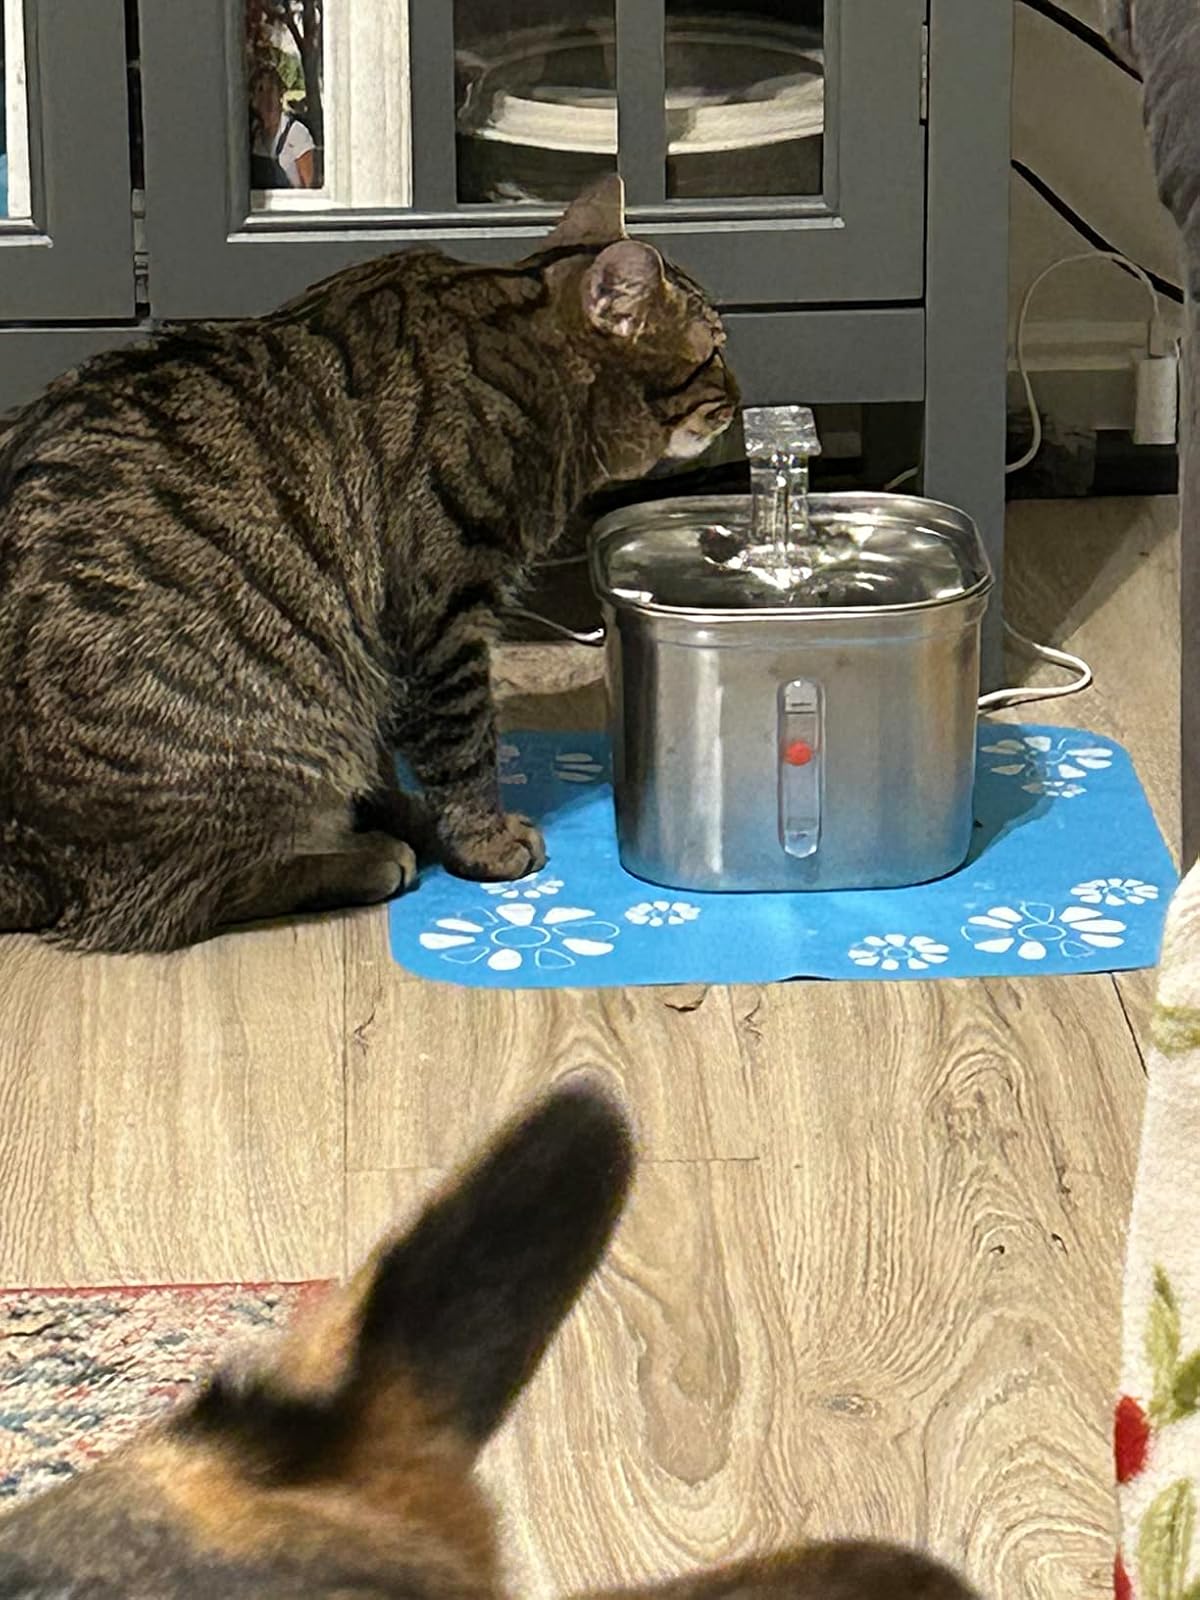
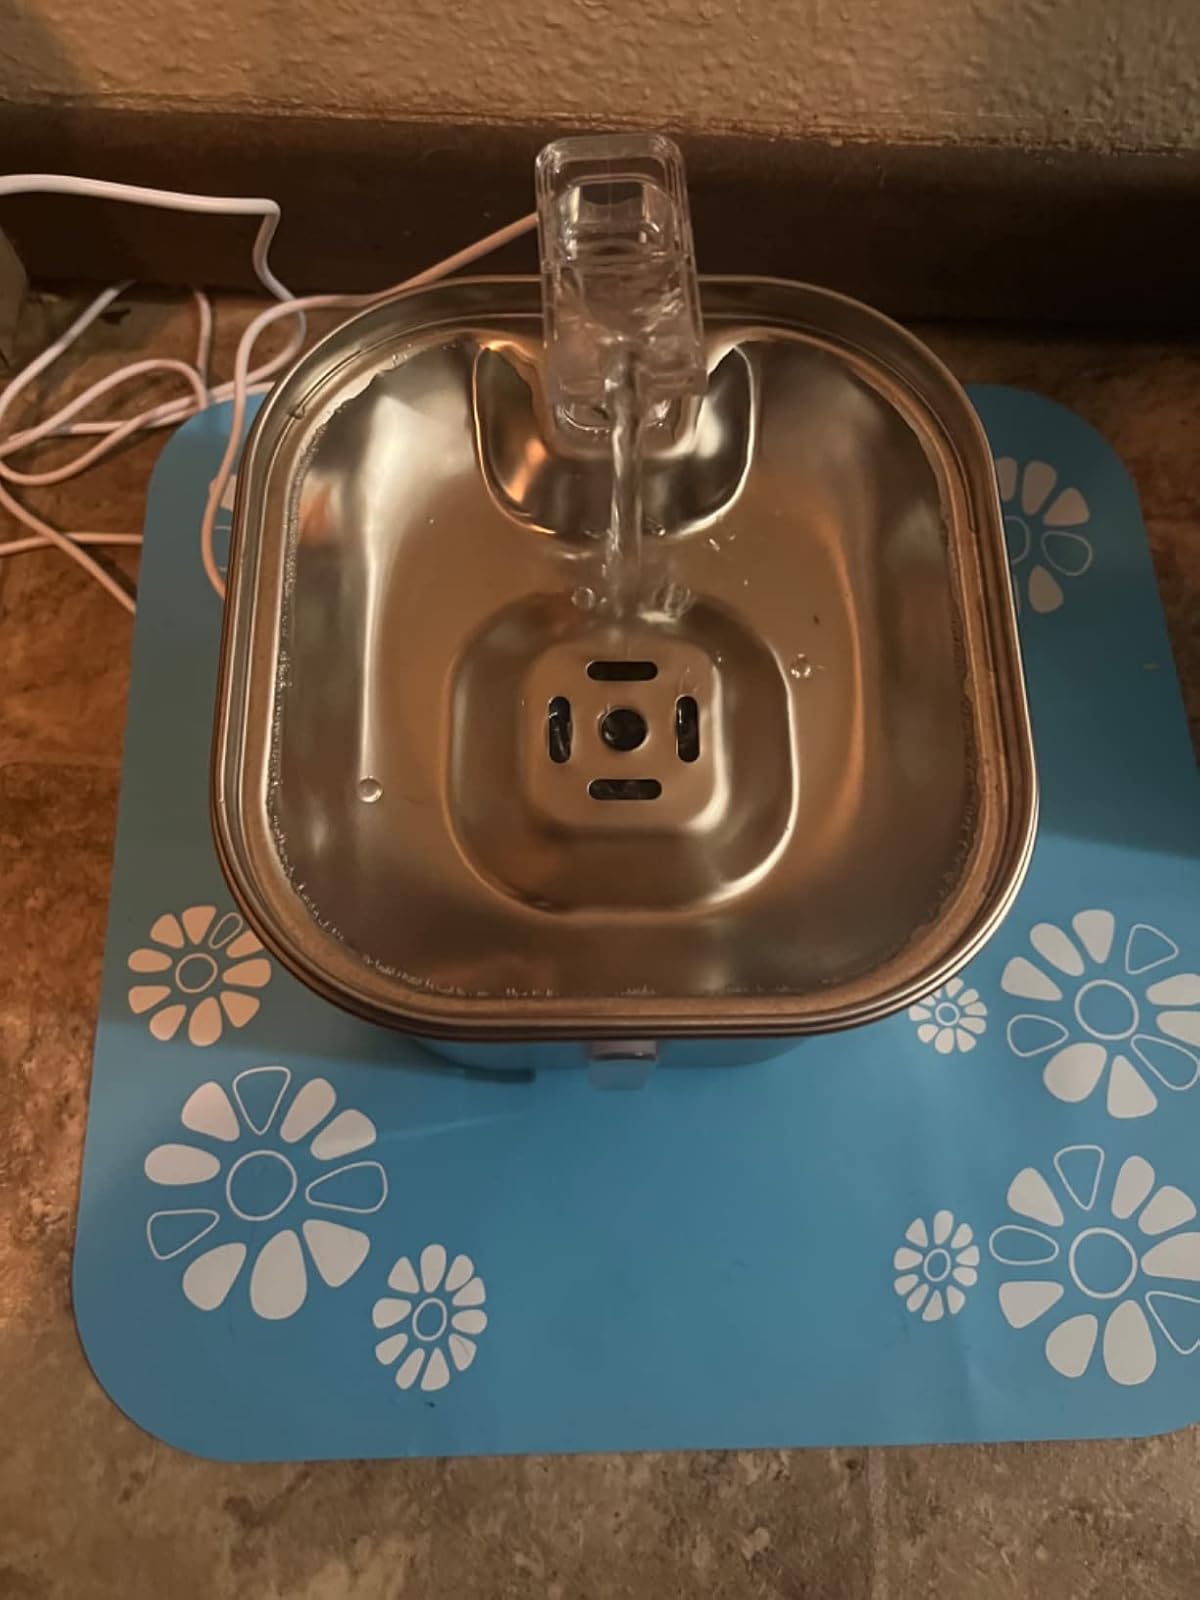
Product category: items_bowl
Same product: yes